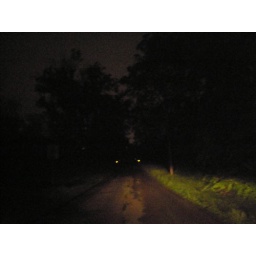
this is off of butler-warren road near monroe and the horse farm. all the light that was there was my headlights.